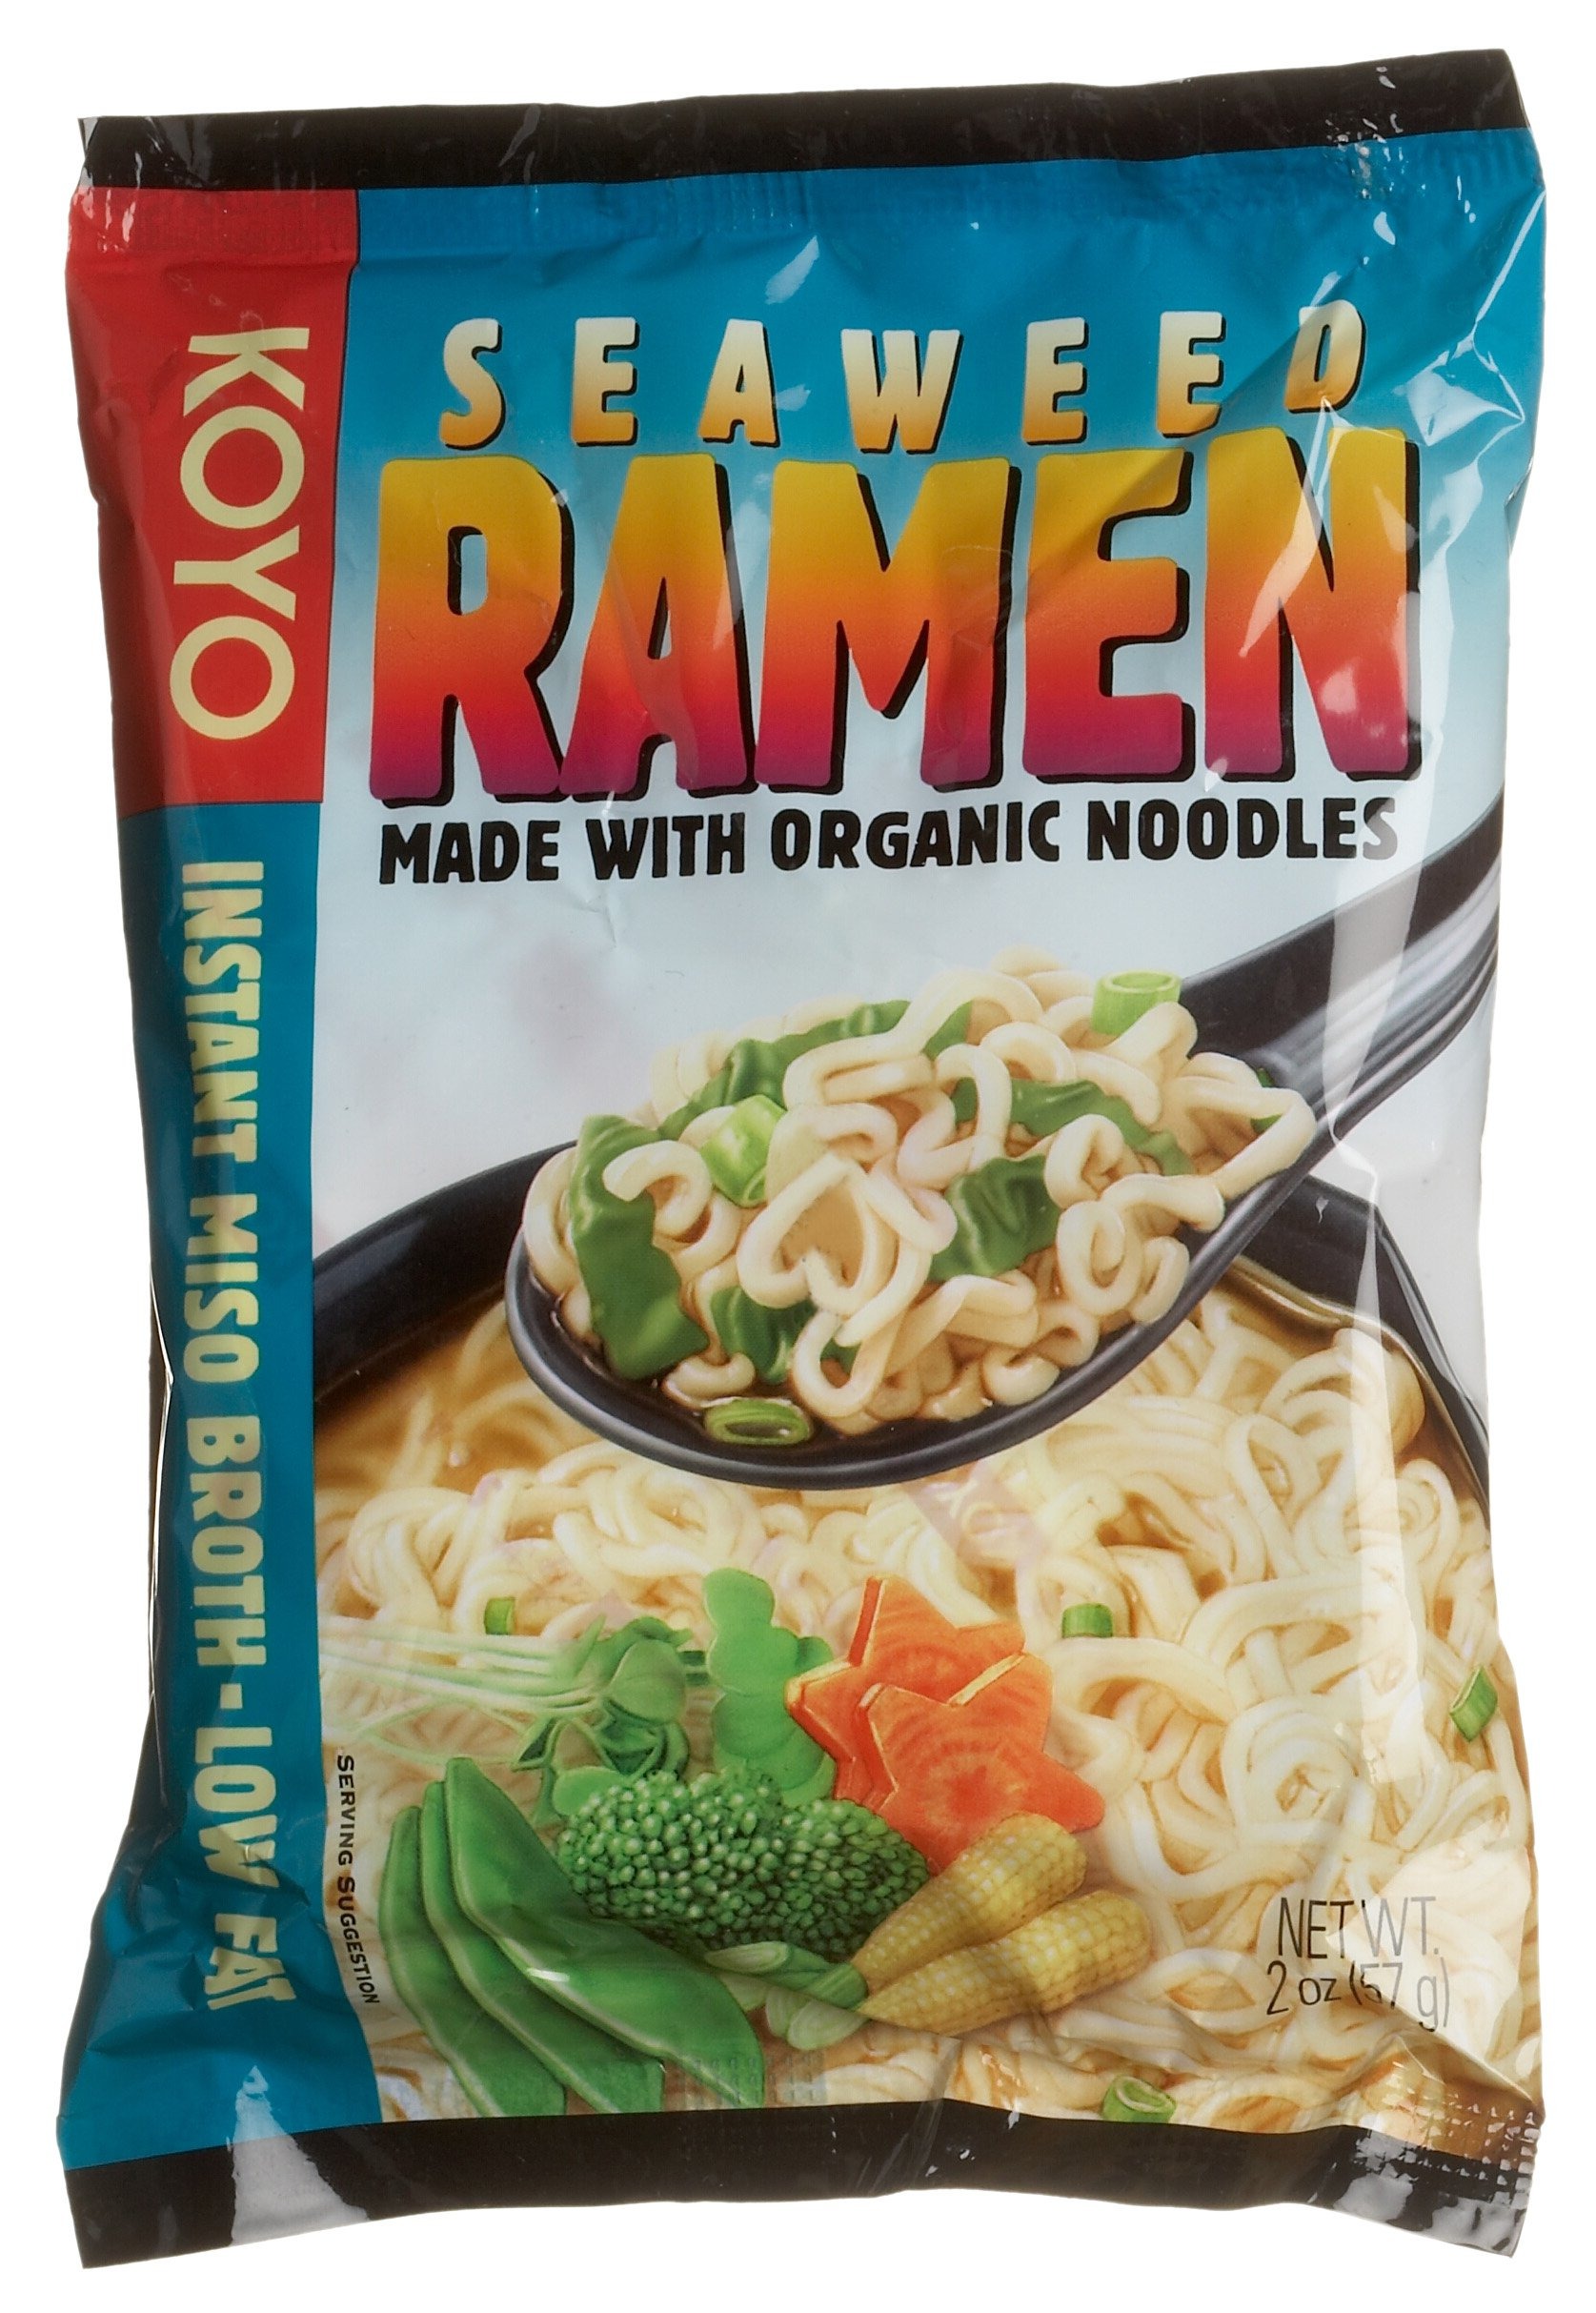
Item Name: Koyo Foods Seaweed Ramen, 2 Ounce Packages (Pack of 12)
Bullet Point 1: Pack of twelve, 2-ounce per unit(a total of 24 ounces)
Bullet Point 2: Expertly crafted from freshly milled, organically grown heirloom wheat
Bullet Point 3: Superior quality and light, delicate taste
Bullet Point 4: Contains only pure, all natural ingredients, with no additives, preservatives or MSG
Bullet Point 5: Will satisfy even the most sophisticated gourmet
Value: 24.0
Unit: oz

Price: 30.18